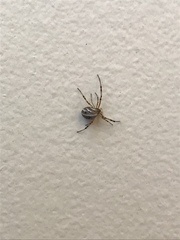
Species: Lactrodectus_hesperus